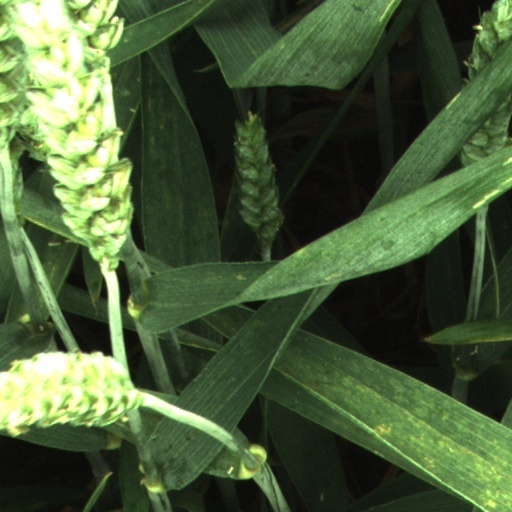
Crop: wheat